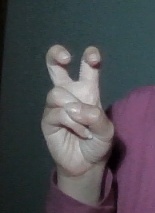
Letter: toot